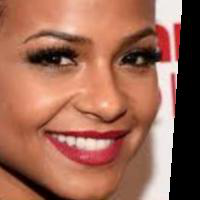
Age group: age 21-30